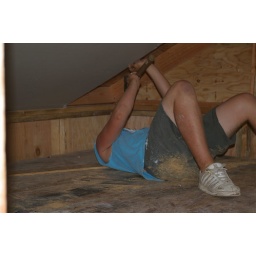
Site 14 outside Tecate Mexico building a house by the TKA students.